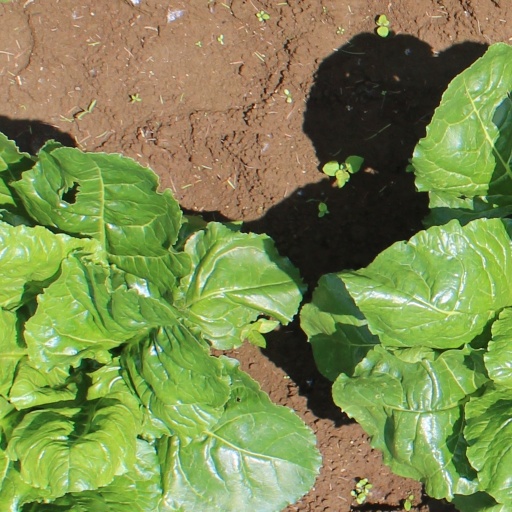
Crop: sugar beet